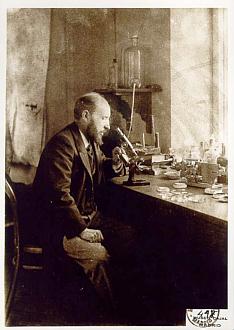
ซานเตียโก รามอน อี กาฆัล

ซานเตียโก เฟลิเป รามอน อี กาฆัล () Royal Society|ForMemRSForMemRS เป็นชื่อเรียกที่อนุญาตให้ใช้ ตามหลังชื่อของผู้ที่เป็นสมาชิกต่างชาติของราชสมาคมแห่งลอนดอน (; 1 พฤษภาคม ค.ศ. 1852 – 18 ตุลาคม ค.ศ. 1934) เป็นแพทย์ อาจารย์ พยาธิแพทย์ นักมิญชวิทยา และนักประสาทวิทยาศาสตร์ชาวสเปน ได้รับรางวัลรางวัลโนเบลสาขาสรีรวิทยาหรือการแพทย์ในปี ค.ศ. 1906The Nobel Prize in Physiology or Medicine 1906|"" จากการศึกษาระบบประสาทด้วยการย้อมสี เป็นบุตรของฆุสโต รามอน กาซาซุส กับอันโตเนีย กาฆัล
การสำรวจรุ่นบุกเบิกของเขาเกี่ยวกับโครงสร้างจุลทรรศน์ของสมอง เป็นงานต้นฉบับในประสาทวิทยาศาสตร์ จึงได้รับการพิจารณาว่าเป็นบิดาของประสาทวิทยาศาสตร์ เขามีความชำนาญในการวาดรูปและภาพวาดเซลล์สมองเป็นร้อย ๆ ของเขาก็ยังถูกใช้ในการศึกษาจนกระทั่งถึงทุกวันนี้
== ประวัติ ==
ซานเตียโกมีชีวิตวัยเด็กที่ต้องย้ายที่อยู่บ่อยเนื่องจากต้องติดตามบิดาที่เป็นศัลยแพทย์ เริ่มเข้าเรียนประถมศึกษาในโรงเรียนของคณะเยซูอิตที่ฆากา และเรียนมัธยมศึกษาที่อูเอสกา เขาจบมัธยมศึกษาในปีเดียวกับที่ประเทศสเปนประกาศเป็นสาธารณรัฐครั้งที่หนึ่ง เข้าเรียนแพทย์ที่มหาวิทยาลัยซาราโกซา ในเมืองหลักของแคว้นอารากอน ซึ่งครอบครัวทั้งหมดของเขาก็ย้ายไปอยู่ที่นั่นด้วยในปี ค.ศ. 1870 จบการศึกษาอย่างรวดเร็วในปี ค.ศ. 1873 ปี ค.ศ. 1874 สมัครไปเป็นแพทย์ทหารที่คิวบา และเขาติดโรคมาลาเรียและโรคบิดที่นั่น เขาถูกส่งตัวถึงสเปนในเดือนมิถุนายน ค.ศ. 1875
ก่อนจะถึง ค.ศ. 1876 เขาซื้อกล้องจุลทรรศน์ตัวแรก ค.ศ. 1876 ได้เป็นแพทย์ฝึกหัดที่โรงพยาบาลแม่พระแห่งพระหรรษทานที่เมืองซาราโกซา ค.ศ. 1878 เขาป่วยเป็นวัณโรค ค.ศ. 1879 เขาได้รับการแต่งตั้งเป็นผู้อำนวยการพิพิธภัณฑ์กายวิภาคศาสตร์แห่งซาราโกซา 19 กรกฎาคม ปีเดียวกัน เขาแต่งงานกับซิลเบเรีย ฟัญญานัส การ์ซิอา มีบุตรธิดา 7 คน ค.ศ. 1883 เป็นอาจารย์สาขาการอธิบายกายวิภาคศาสตร์ คณะแพทยศาสตร์ มหาวิทยาลัยบาเลนเซีย ซึ่งเขามีโอกาสศึกษาอหิวาตกโรคที่นี่ ค.ศ. 1887 ย้ายไปสอนสาขามิญชวิทยา คณะแพทยศาสตร์ มหาวิทยาลัยบาร์เซโลนา
ค.ศ. 1892 ย้ายไปทำงานในสาขาวิชามิชญวิทยา มิชญวิทยาเคมีพื้นฐานและพยาธิกายวิภาคศาสตร์ ณ มหาวิทยาลัยกอมปลูเตนเซแห่งมาดริด ค.ศ. 1902 สามารถทำให้รัฐบาลสร้างห้องปฏิบัติการทางชีววิทยาใหม่ ซึ่งเขาทำงานที่นั่นถึง ค.ศ. 1922 หลังจากนั้นเขาย้ายไปทำวิจัยที่สถาบันรามอน อี กาฆัล Institue of Cajal's history จนเสียชีวิต
ในวันที่ 17 ตุลาคม ค.ศ. 1934 เขาเสียชีวิตในบ้านที่มาดริด ประเทศสเปน
== ผลงานทางวิทยาศาสตร์==
ไฟล์:Cajal-mi.jpg|thumb|right|รามอน อี กาฆัล ในห้องทดลองของเขา
ค.ศ. 1888 ตอนที่เขาอยู่ที่บาร์เซโลนา ได้ใช้เทคนิกการย้อมสีตามแบบของกามิลโล กอลจี นักวิทยาศาสตร์อิตาลี และค้นพบการเชื่อมต่อของเซลล์ประสาทในสารสีเทา ระบบประสาทของสมองและกระดูกสันหลัง ซึ่งทฤษฎีนี้ถูกนำเสนอที่ สถาบันกายวิภาคศาสตร์เยอรมันใน ค.ศ. 1889 ซึ่งให้คำอธิบายเกี่ยวกับกระแสประสาท ในปี ค.ศ. 1906 เขาและกอลจีด้รับรางวัลโนเบลสาขาสรีรวิทยาหรือแพทยศาสตร์ จากการศึกษาระบบประสาท
==สิ่งตีพิมพ์==
รามอน อี กาฆัลพิมพ์เผยแพร่งานและบทความทางวิทยาศาสตร์ มากกว่า 100 ผลงานในภาษาฝรั่งเศส ภาษาสเปน และภาษาเยอรมัน ที่โด่งดังมากที่สุดก็คือ "กฎเกณฑ์และคำแนะนำสำหรับการสืบสวนทางวิทยาศาสตร์", "มิญชวิทยา (วิทยาเนื้อเยื่อ)", "ความเสื่อมและการเจริญทดแทนของระบบประสาท", "คู่มือเทคนิคมาตรฐานในวิทยาเนื้อเยื่อและไมโครกราฟ", "องค์ประกอบต่าง ๆ ของวิทยาเนื้อเยื่อ", "คู่มือพยาธิวิทยาทั่วไป", "ข้อคิดใหม่ ๆ ในกายวิภาคแบบละเอียดของศูนย์ประสาท", "ตำราระบบประสาทของมนุษย์และสัตว์มีกระดูกสันหลัง", "เรตินาของสัตว์มีกระดูกสันหลัง"
ในปี ค.ศ. 1905 เขาตีพิมพ์หนังสือนวนิยายวิทยาศาสตร์ "เรื่องต่าง ๆ ในเวลาหยุดงาน" ภายใต้นามปากกา "ดร. แบคทีเรีย"
งานตีพิมพ์ของเขารวมทั้ง
*
*
*
*
*
*
*
==ภาพวาดโดย รามอน อี กาฆัล==
ภาพ:CajalHippocampus.jpeg|รูปวาดของวงจรประสาทในฮิปโปแคมปัสของสัตว์ฟันแทะ จาก , Vols. 1 and 2. A. Maloine. Paris. 1911.
ภาพ:CajalCerebellum.jpg|รูปวาดเซลล์ประสาทในซีรีเบลลัมของลูกไก่ จาก "", Madrid, 1905.
ภาพ:SparrowTectum.jpg|รูปวาดของหน้าตัดจาก optic tectum ของนกกระจอก จาก "", Madrid, 1905.
ภาพ:Cajal Retina.jpg|โครงสร้างของเรตินาในสัตว์เลี้ยงลูกด้วยนม จาก "Structure of the Mammalian Retina (โครงสร้างของเรตินาในสัตว์เลี้ยงลูกด้วยนม)" Madrid, 1900.
ภาพ:PurkinjeCell.jpg|รูปวาด Purkinje cells (A) และ granule cells|เซลล์ประสาทเล็ก (B) ในซีรีเบลลัมของนกพิราบ โดย ซานเตียโก รามอน อี กาฆัล, 1899. Instituto Santiago Ramón y Cajal, Madrid, Spain.
ภาพ:Cajal-Retzius cell drawing by Cajal 1891.gif|รูปวาด Cajal-Retzius cells, 1891.
ภาพ:Cajal_cortex_drawings.png|วาดในปี ค.ศ. 1899, มาจากหนังสือ "Comparative study of the sensory areas of the human cortex (การศึกษาเปรียบเทียบของเขตรับรู้ความรู้สึกในคอร์เทกซ์ของมนุษย์)"
== เชิงอรรถและอ้างอิง ==
==ดูเพิ่ม==
* พยาธิวิทยา
==หนังสืออ้างอิงอื่น==
*
*
*
*cite book
 | author = Ramón y Cajal, Santiago
 | year = 1937
 | title =
 | publisher = MIT Press
 | location = Cambridge
 | isbn = 84-206-2290-7
==แหล่งอ้างอิงอื่น==
* (Review of the work of the 1906 Nobel Prize in Physiology or Medicine winners Camillo Golgi and Santiago Ramon y Cajal)
* The Nobel Prize in Physiology or Medicine 1906
* Life and discoveries of Cajal
* Special Collection: Santiago Ramón y Cajal (University of Barcelona Library)
* Brief overview of Cajal's career
หมวดหมู่:บุคคลจากแคว้นนาวาร์
หมวดหมู่:ผู้ได้รับรางวัลโนเบลสาขาสรีรวิทยาหรือการแพทย์
หมวดหมู่:ชาวสเปนผู้ได้รับรางวัลโนเบล
หมวดหมู่:ผู้ได้รับพัวร์เลอเมรีท (ชั้นพลเรือน)
หมวดหมู่:แพทย์ชาวสเปน
หมวดหมู่:นักวิทยาศาสตร์ชาวสเปน
หมวดหมู่:ศิษย์เก่าจากมหาวิทยาลัยซาราโกซา
หมวดหมู่:บุคคลจากมหาวิทยาลัยบาเลนเซีย
หมวดหมู่:บุคคลจากมหาวิทยาลัยกอมปลูเตนเซแห่งมาดริด
หมวดหมู่:บุคคลจากมหาวิทยาลัยบาร์เซโลนา